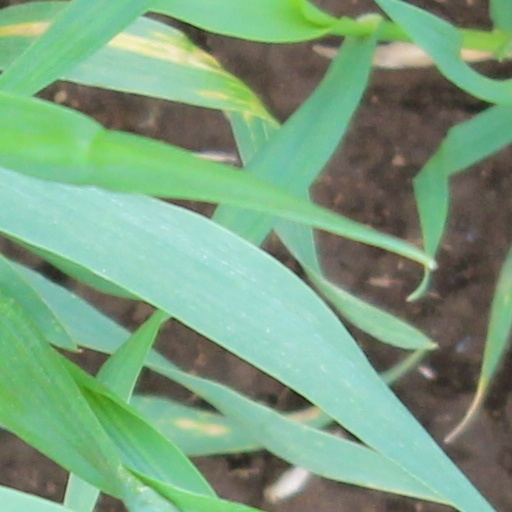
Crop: wheat